Asp (rocket)

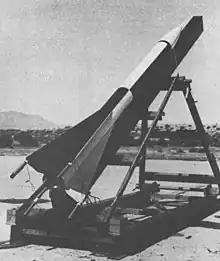
Asp

ASP (Atmospheric Sounding Projectile) is the designation of an American sounding rocket family. ASP was used for a variety of uses, including research into hypersonic speed and to propel rocket sleds. In NASA service it was flown from a number of locations as a sounding rocket. The selection by NASA of the Apache and Javelin rockets for the jobs performed by ASP led to its retirement.